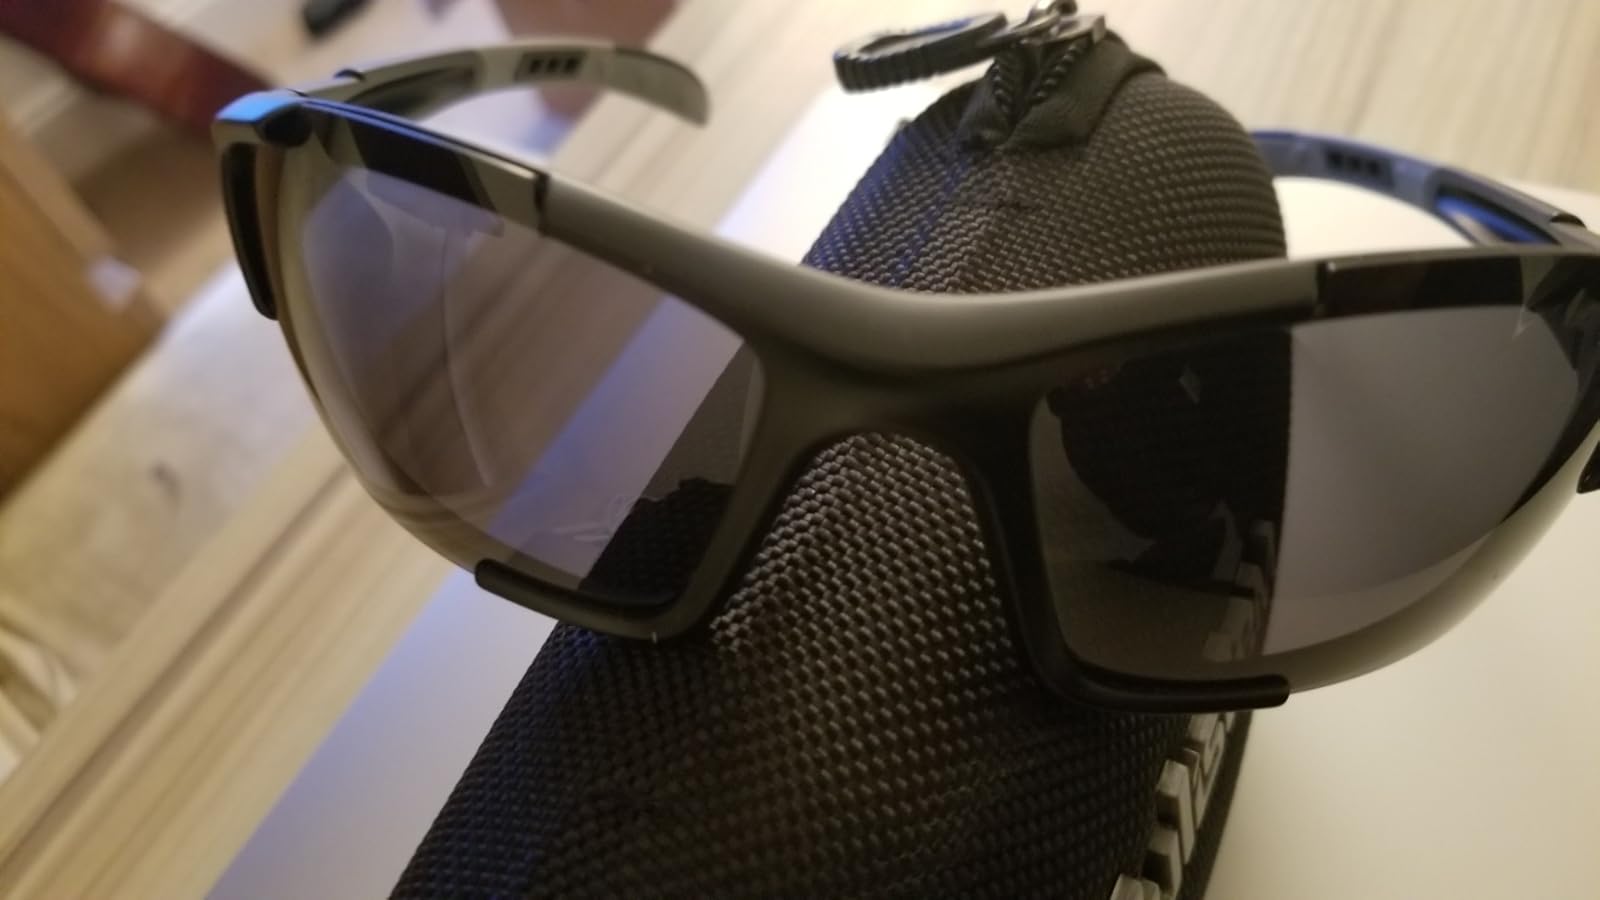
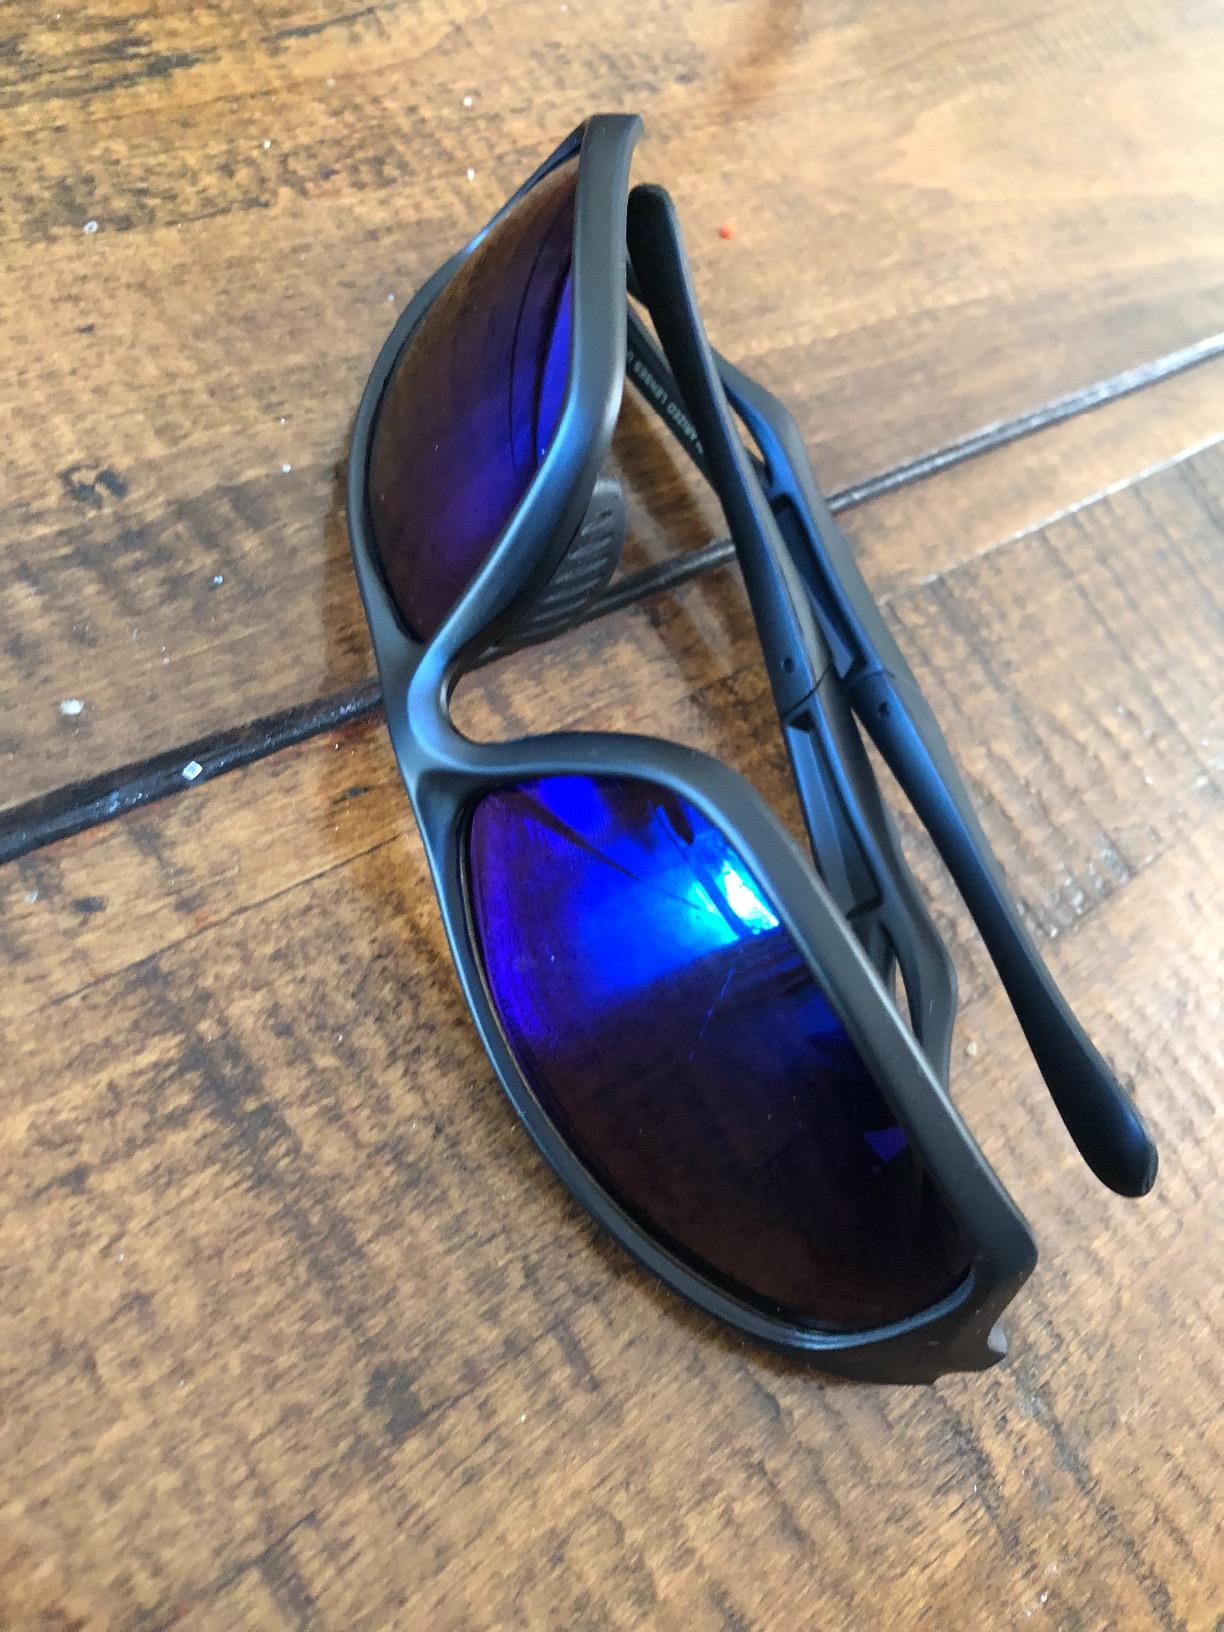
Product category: accessories_sunglasses
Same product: no